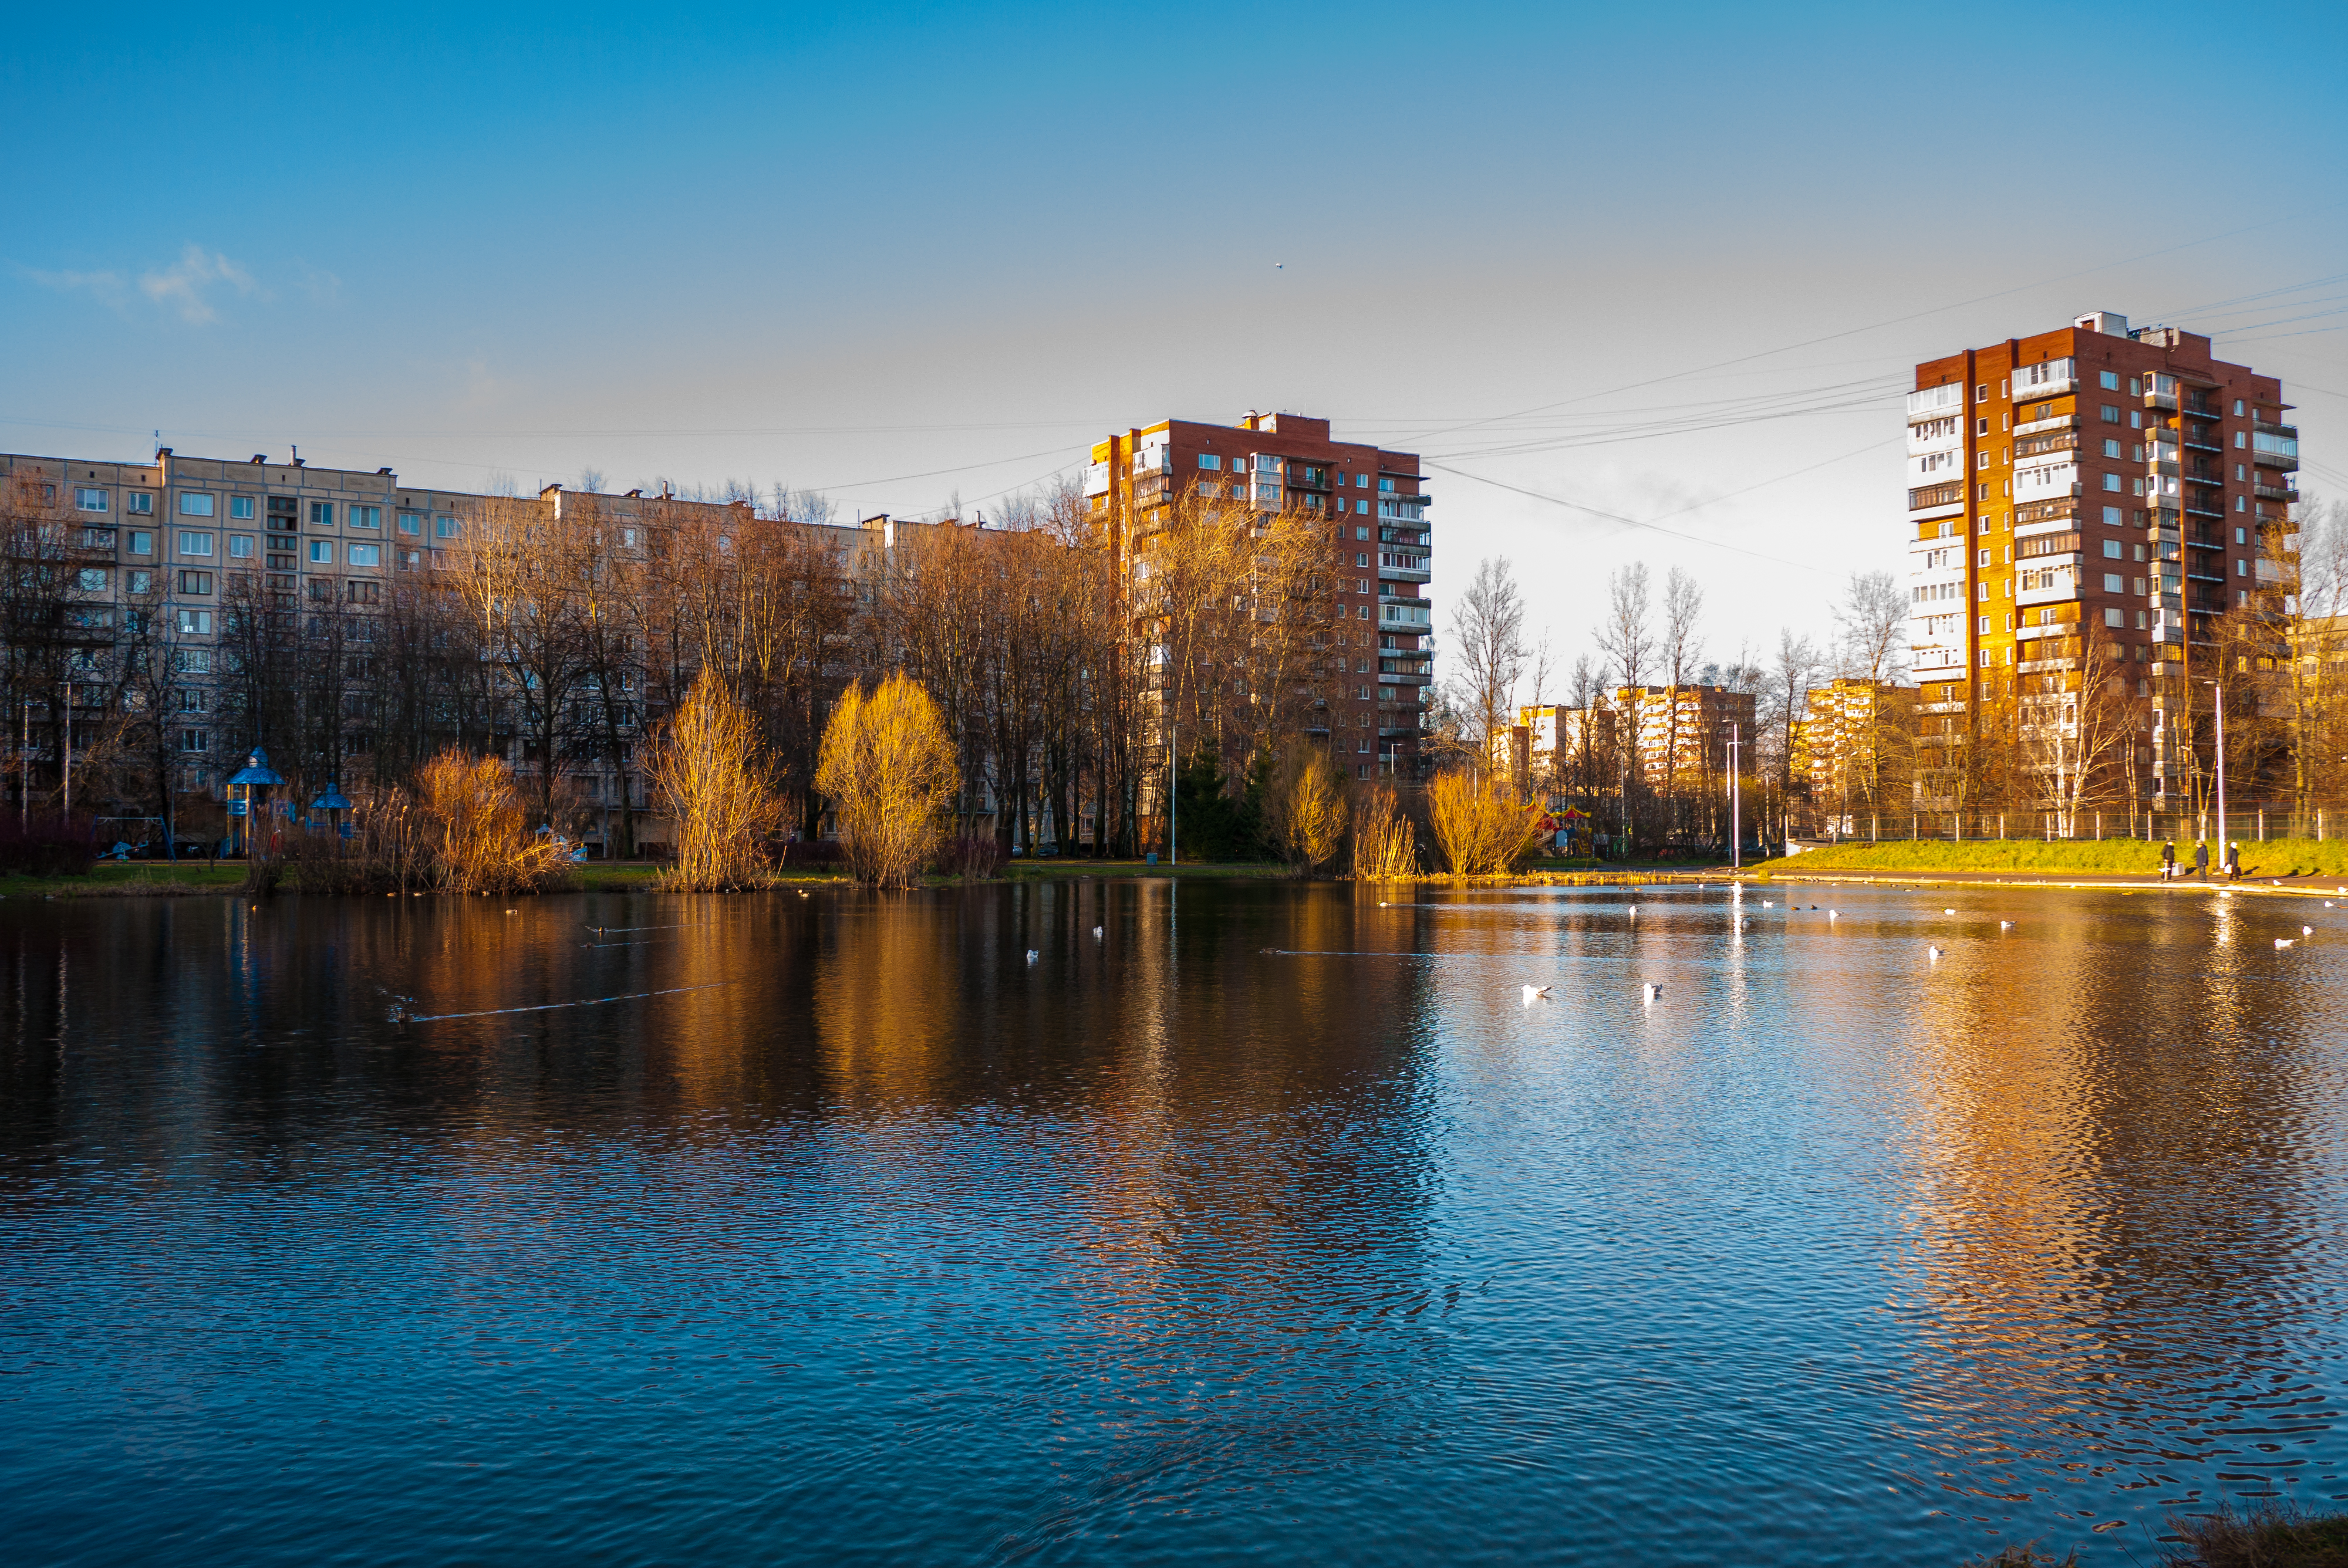
images, water, sky, building, natural landscape, skyscraper, cloud, lake, tree, architecture, sunlight, tower block, watercourse, bank, plant, landscape, horizon, dusk, city, landmark, waterway, larch, cityscape, reflection, lacustrine plain, evening, winter, freezing, reservoir, wilderness, condominium, channel, lake district, autumn, pond, skyline, night, house, symmetry, downtown, loch, bayou, grass, mixed use, floodplain, leisure